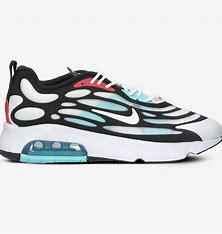
Brand: Nike
Model: Air Max Exosense